Stratford on Avon Railway

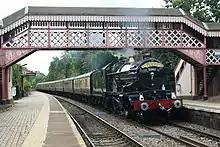
Wilmcote station in 2011

There were now two Stratford branches approaching the town from opposite directions, and there was a gap between them. On 24 July 1861 the line was extended from the Oxford, Worcester and Wolverhampton Railway's (OW&WR's) temporary terminus to a junction with the Stratford on Avon railway. The link was made by the Stratford-on-Avon Railway. At first the connecting line used the OW&WR station, which was temporary, and by-passed the original Stratford-on-Avon Railway terminal at Birmingham Road; trains may have reversed into it from the connecting line. Through trains started running between Leamington, Worcester and Malvern from 1 August 1861.